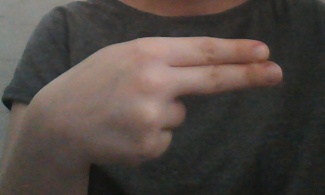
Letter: ain